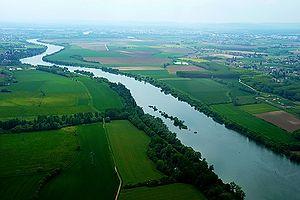
Vue du ciel du village de Bey, en Saône-et-Loire (France). Photo prise depuis un hélicoptère.
Bey est une commune française située dans le département de Saône-et-Loire en région Bourgogne-Franche-Comté.